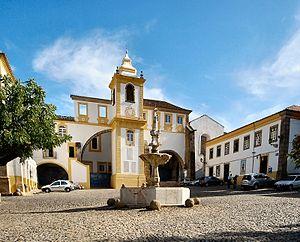
Cet article recense les monuments nationaux du district de Portalegre, au Portugal.